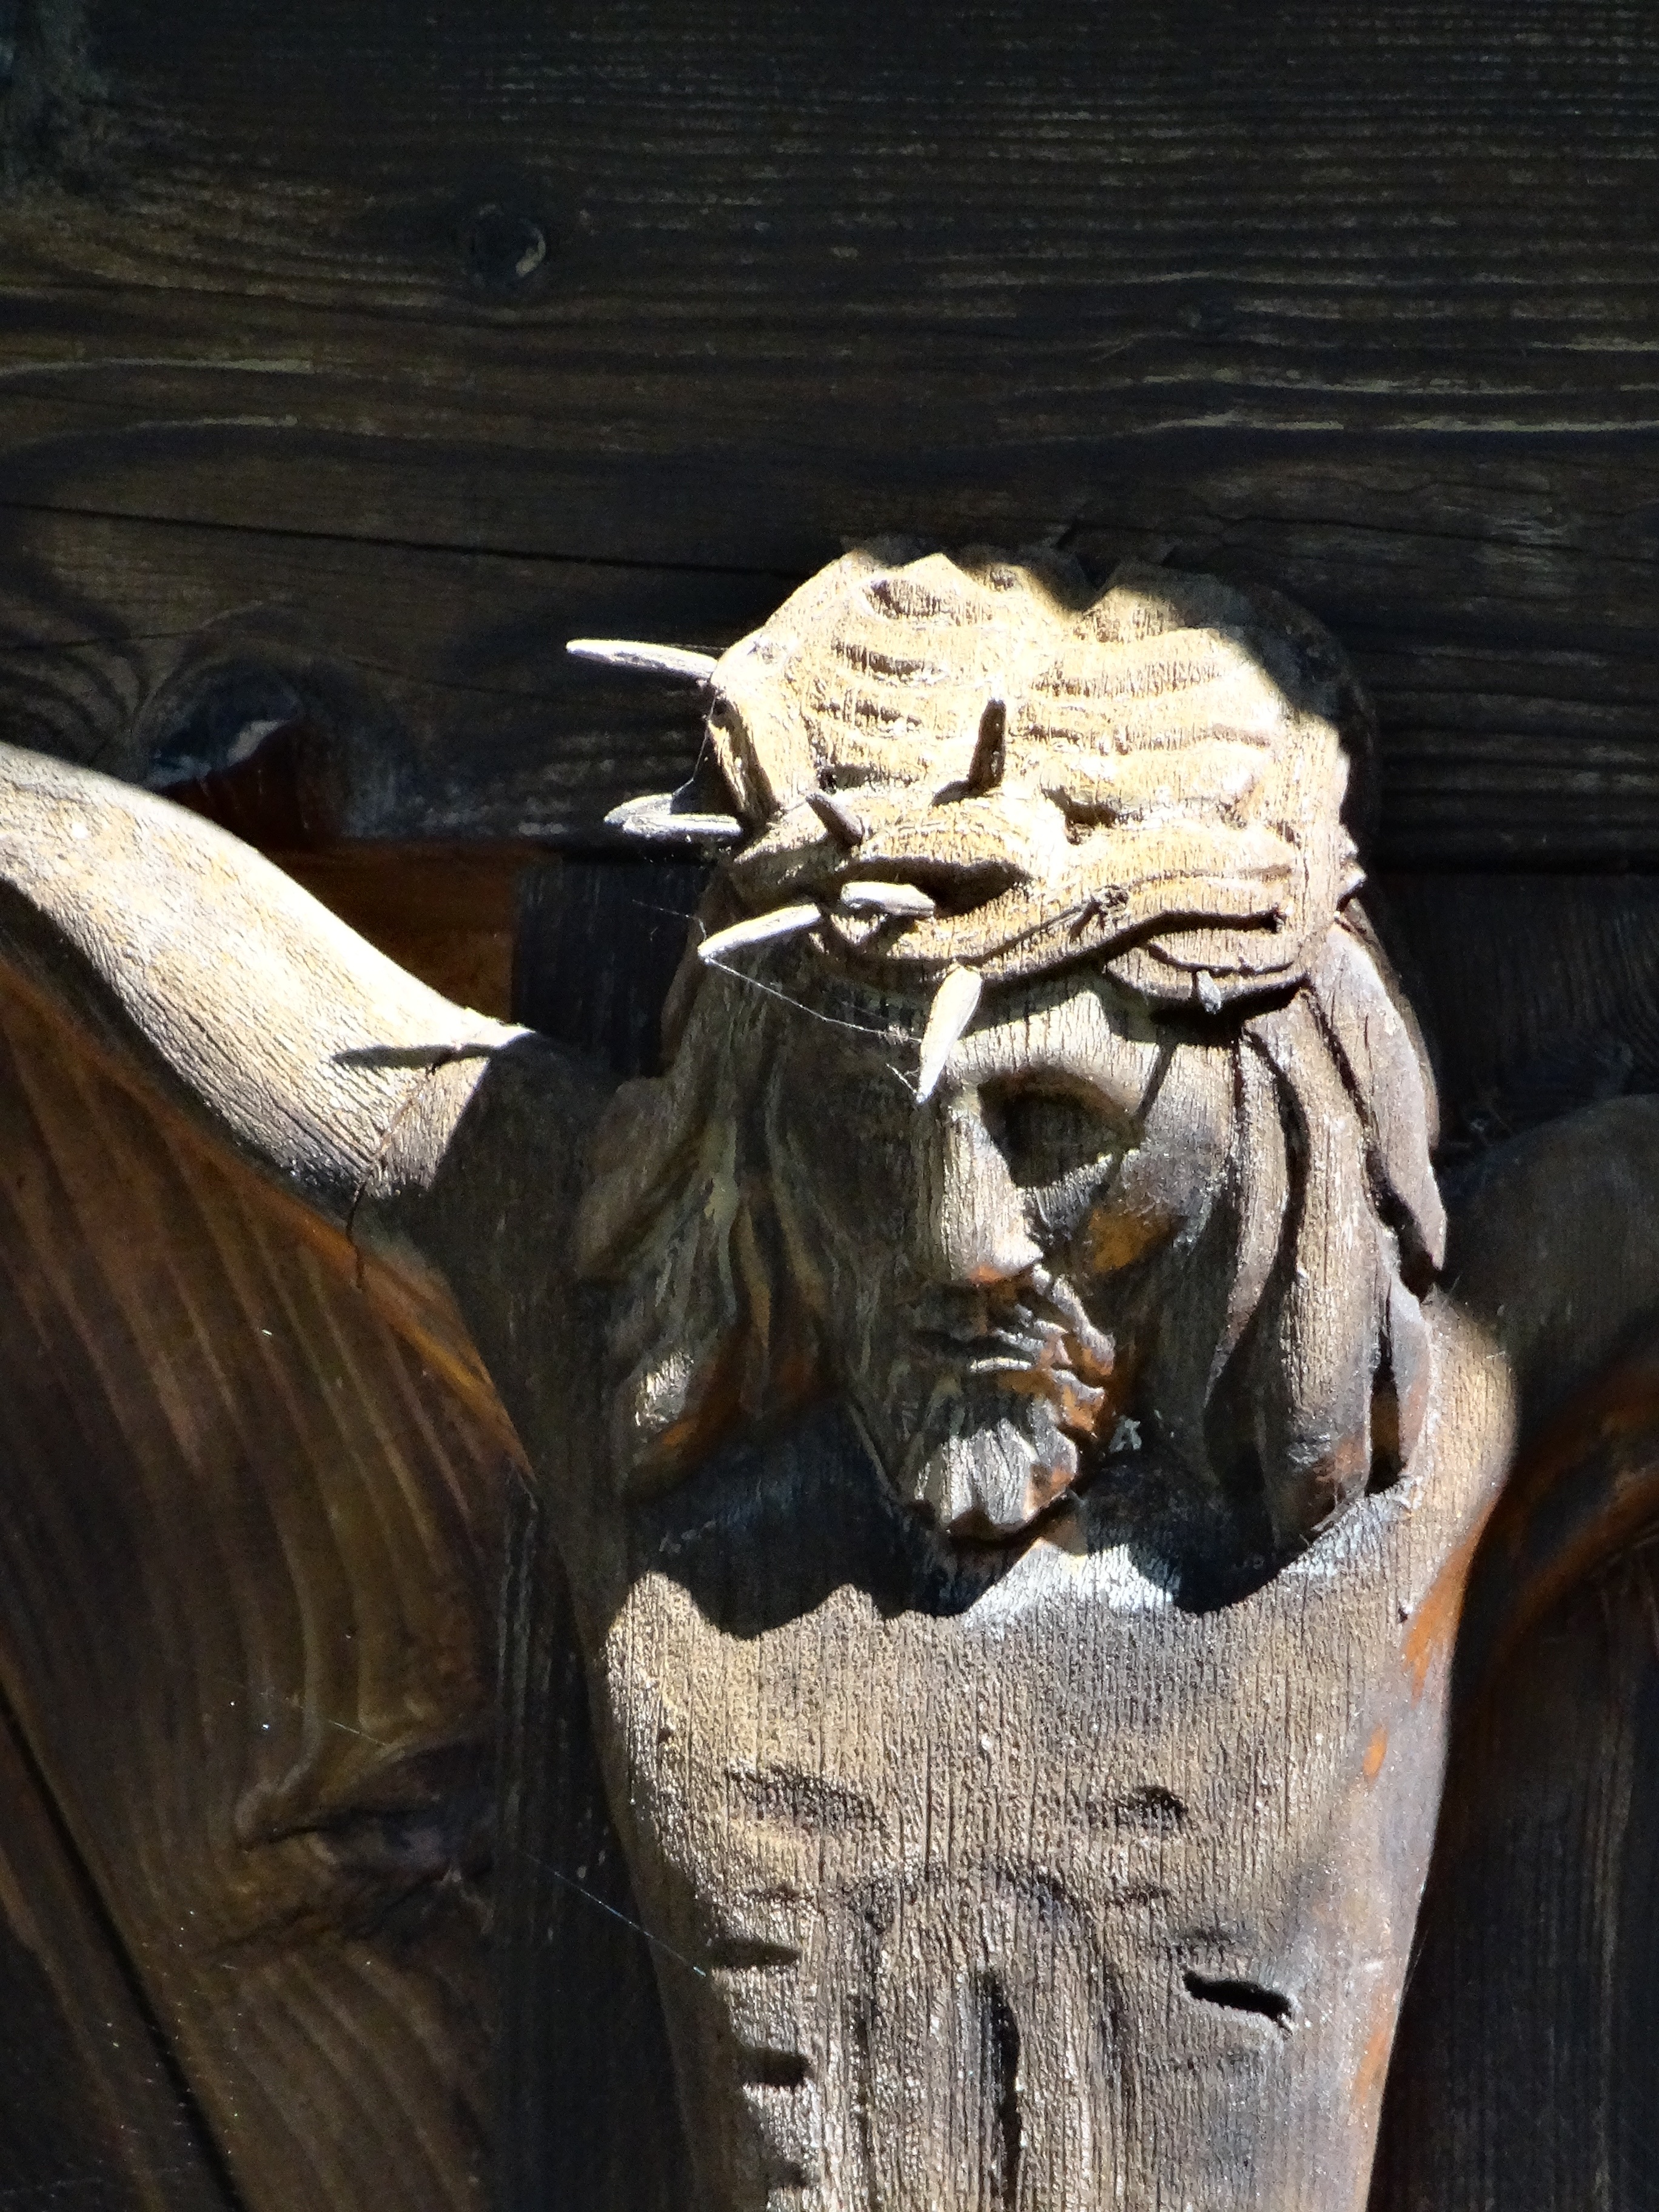
wood, monument, statue, symbol, religion, church, cross, gargoyle, sculpture, christ, art, figure, temple, head, jesus, christianity, carving, crucifixion, mythology, wayside cross, ancient history, son of god